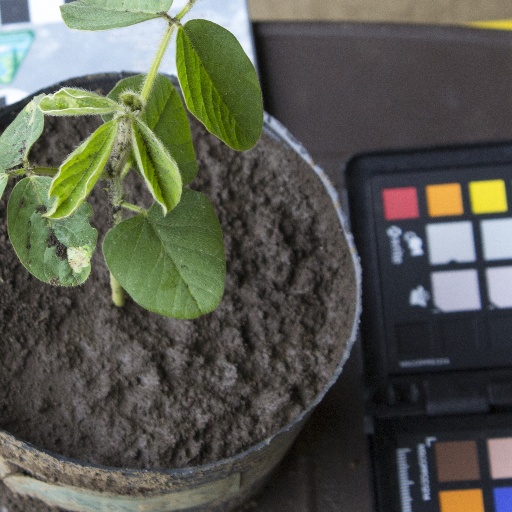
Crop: soybean